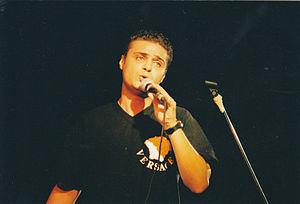
Antonino Porzio, alias Nino Porzio, est un chanteur et acteur italien.